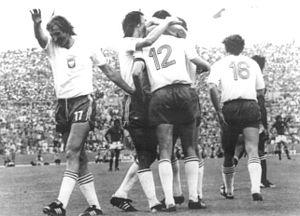
L'équipe de Pologne de football participe à la Coupe du monde de football de 1974 organisée en Allemagne de l'Ouest du 13 juin au 7 juillet 1974. Pour sa deuxième participation, la Pologne est l'équipe surprise du tournoi. Elle effectue à cette occasion son meilleur parcours en Coupe du monde, terminant à la troisième place. La Pologne inscrit 16 buts en sept matchs, ce qui en fait la meilleure attaque de la compétition. Les Polonais comptent dans leurs rang Lato, meilleur buteur du tournoi avec 7 buts, et Władysław Żmuda, meilleur jeune joueur de la compétition.
Kazimierz Deyna, né le 23 octobre 1947 à Starogard Gdański et mort le 1ᵉʳ septembre 1989 à San Diego aux États-Unis, est un footballeur polonais. Il occupe le poste de milieu offensif avec la sélection polonaise et les différents clubs qu'il a côtoyés, dont le Legia Varsovie où le numéro dix qu'il portait a été retiré à sa mort.